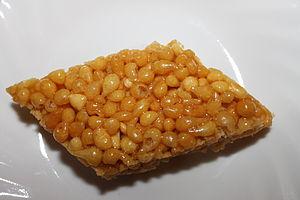
Boondi est un snack du Rajasthan, à base de farine de pois chiche qui est sucrée et passée à la friture. Ce mets étant très sucré, on peut le conserver environ une semaine. En raison de la nécessité de conserver la nourriture dans une région aride telle que le Rajasthan, la version boondi laddu est préférée. Il existe aussi une variante salée appelée khara ou tikha.